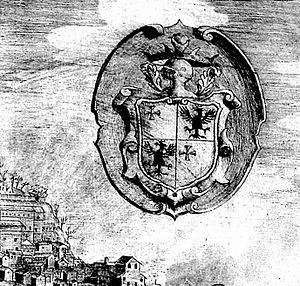
Fermo (Italie) et armes de Claire Spinucci
François-Xavier Louis Auguste Albert Bennon de Saxe et Pologne, duc de Saxe et de Lituanie, dit prince Xavier de Saxe comte de Lusace 25 août 1730 à Dresde, 21 juin 1806 à Zabeltitz), fils de Frédéric-Auguste II de Saxe, roi de Pologne et de l'archiduchesse Marie-Josèphe d'Autriche, fut de 1756 à 1763 commandant de l'armée saxonne pendant la guerre de Sept Ans. Combattant aux côtés de l'armée française, il fut nommé le 12 août 1758 lieutenant-général et maréchal des armées du roi Louis XV. De 1763 à 1768, il fut régent de l'électorat de Saxe pour son neveu Frédéric-Auguste III de Saxe Frère de la Dauphine Marie-Josèphe de Saxe, il était donc également oncle des rois Louis XVI, Louis XVIII et Charles X, des rois Charles IV d'Espagne et Ferdinand IV de Naples, de l’impératrice Marie-Louise, épouse de l’Empereur Léopold II, et du roi Frédéric-Auguste Iᵉʳ de Saxe pendant la minorité duquel il fut régent. Ses frères Albert, beau-frère de la reine Marie-Antoinette, fut gouverneur des Pays-Bas autrichiens et Clément-Wenceslas, prince-archevêque-électeur de Trèves.